Amos Alonzo Stagg

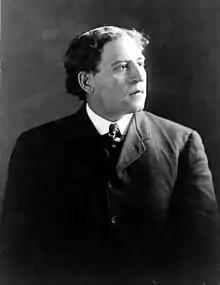
Stagg in 1906.

Stagg became the first paid football coach at Williston Seminary, a secondary school, in 1890. This was also Stagg's first time receiving pay to coach football. He coached there one day a week while also coaching full-time at the International YMCA Training School. Stagg then coached at the University of Chicago from 1892 to 1932. He was the head football coach and director of the Department of Physical Culture. Eventually, university president Robert Maynard Hutchins forced out the 70-year-old Stagg, feeling that he was too old to continue coaching.